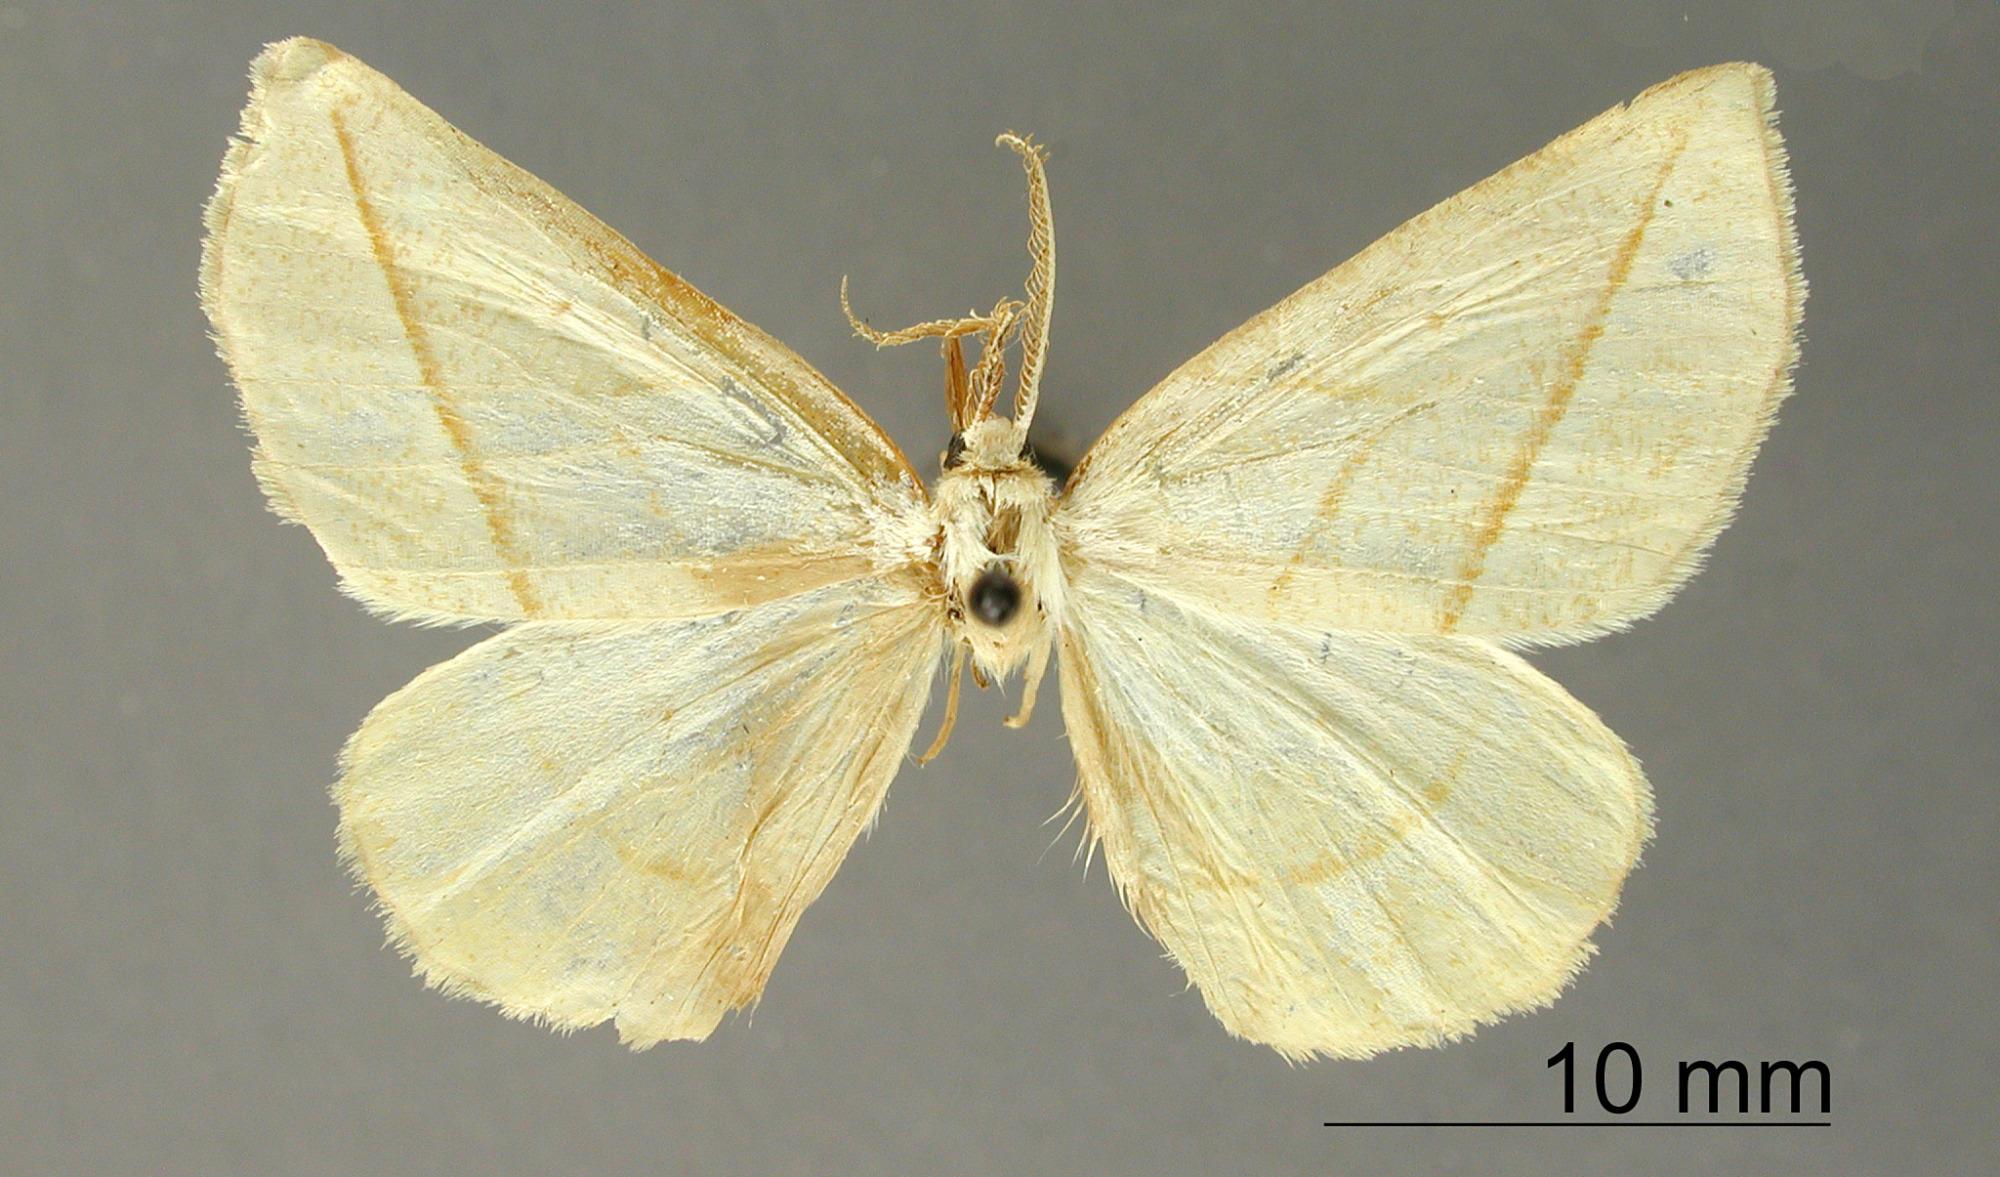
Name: Apicia entochyna
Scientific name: Apicia entochyna Dyar, 1914
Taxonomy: Animalia, Arthropoda, Insecta, Lepidoptera, Geometridae, Ennominae
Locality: Zacualpan, Mexico, Mexico